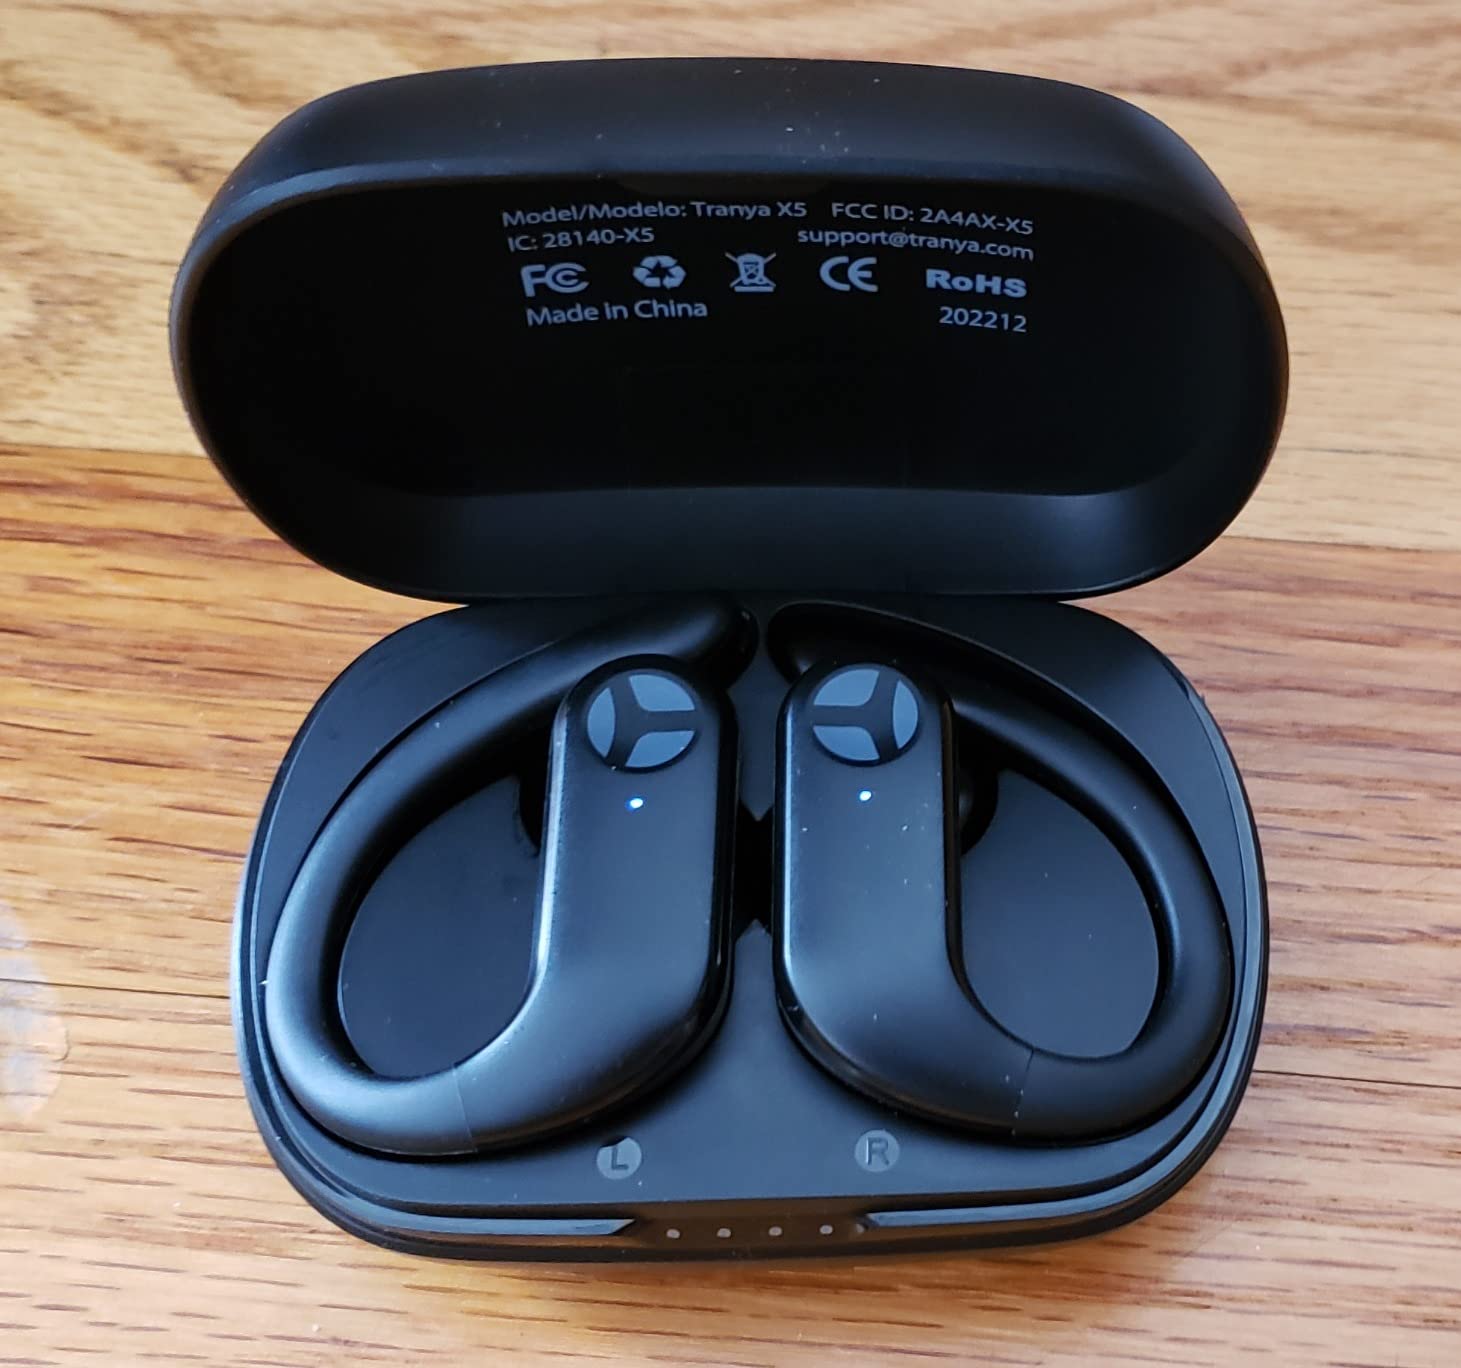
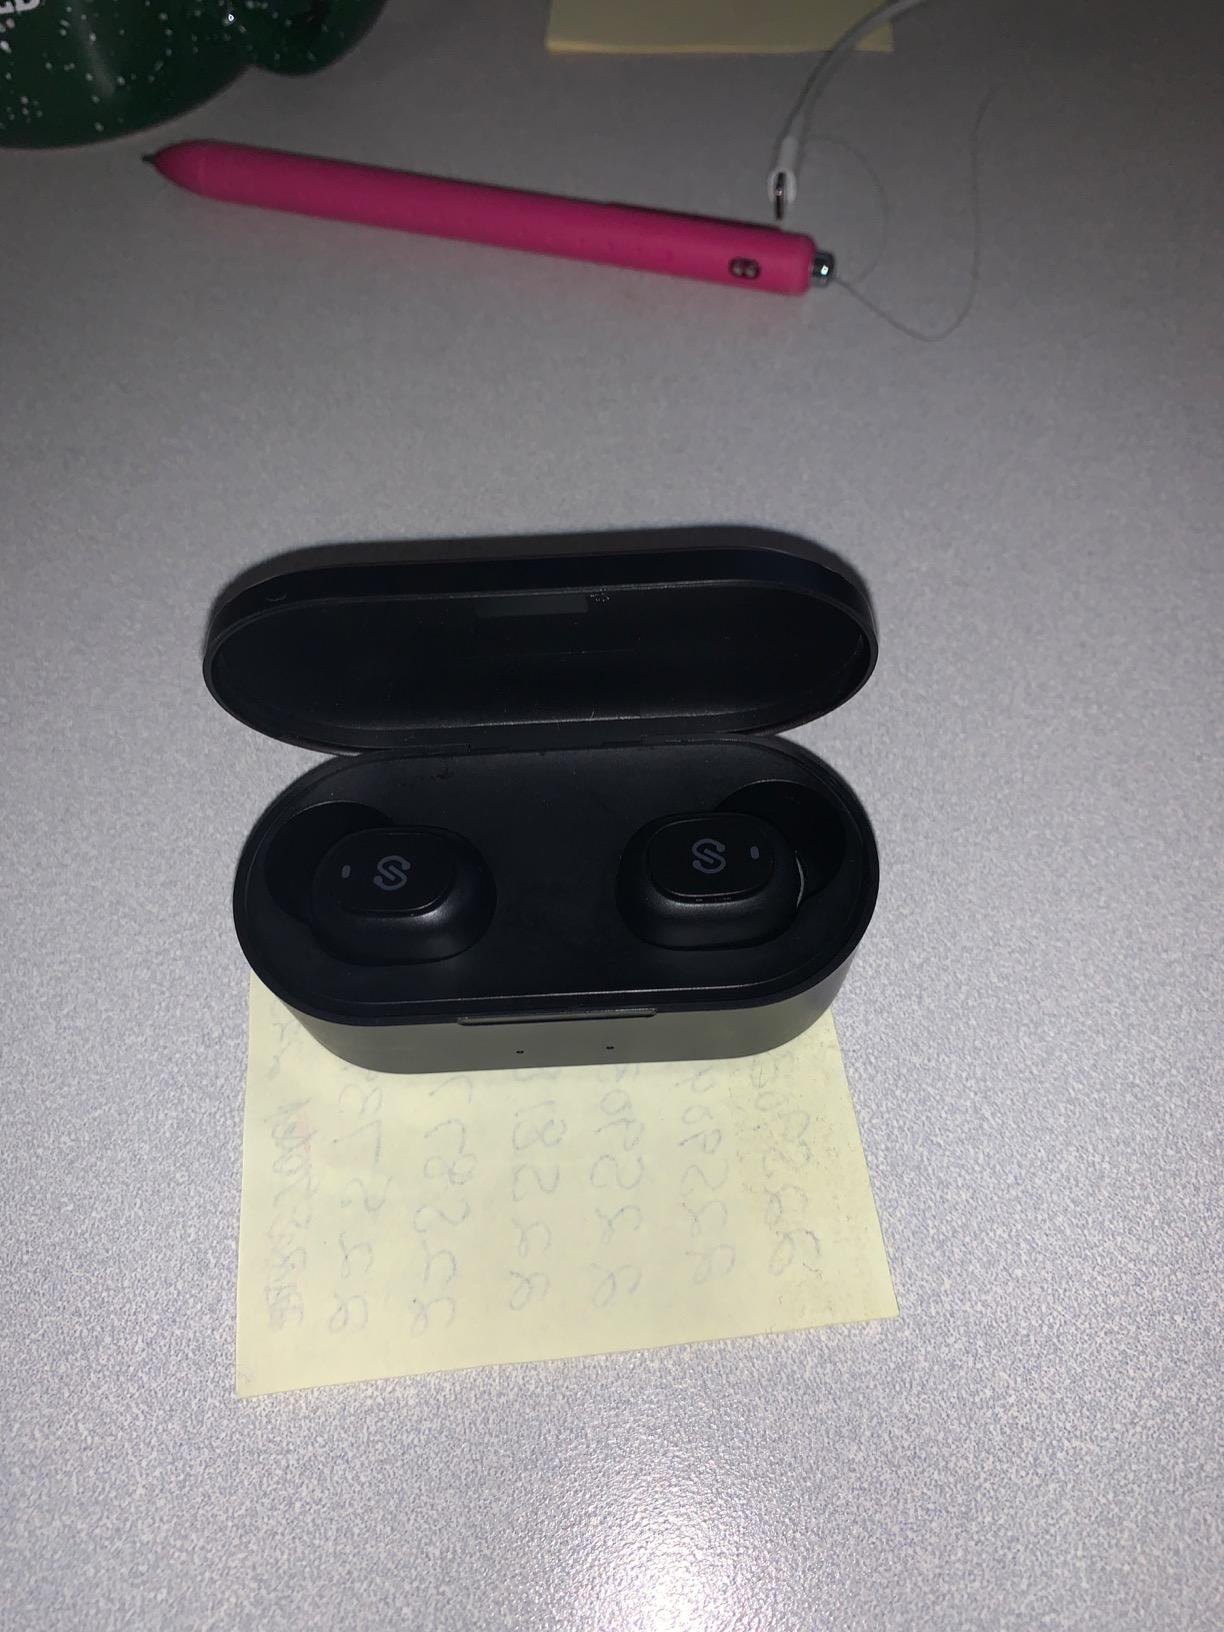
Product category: earbuds
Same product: no